Stonton Wyville

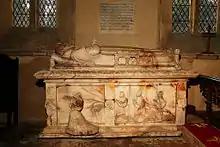
Edmund Brudenelle died 1590

On 25 February 1628 Sir Thomas Brudenell (whose family had married into the Wyvilles) was created Baron Brudenell of Stonton. There was a move to rename the village Stonton Brudenell, but this never stuck. (Thomas went on to be first Earl of Cardigan). Edmund Brudenell has an impressive alabaster monument in the church. Alongside the father,a swaddled baby lies on its own tomb